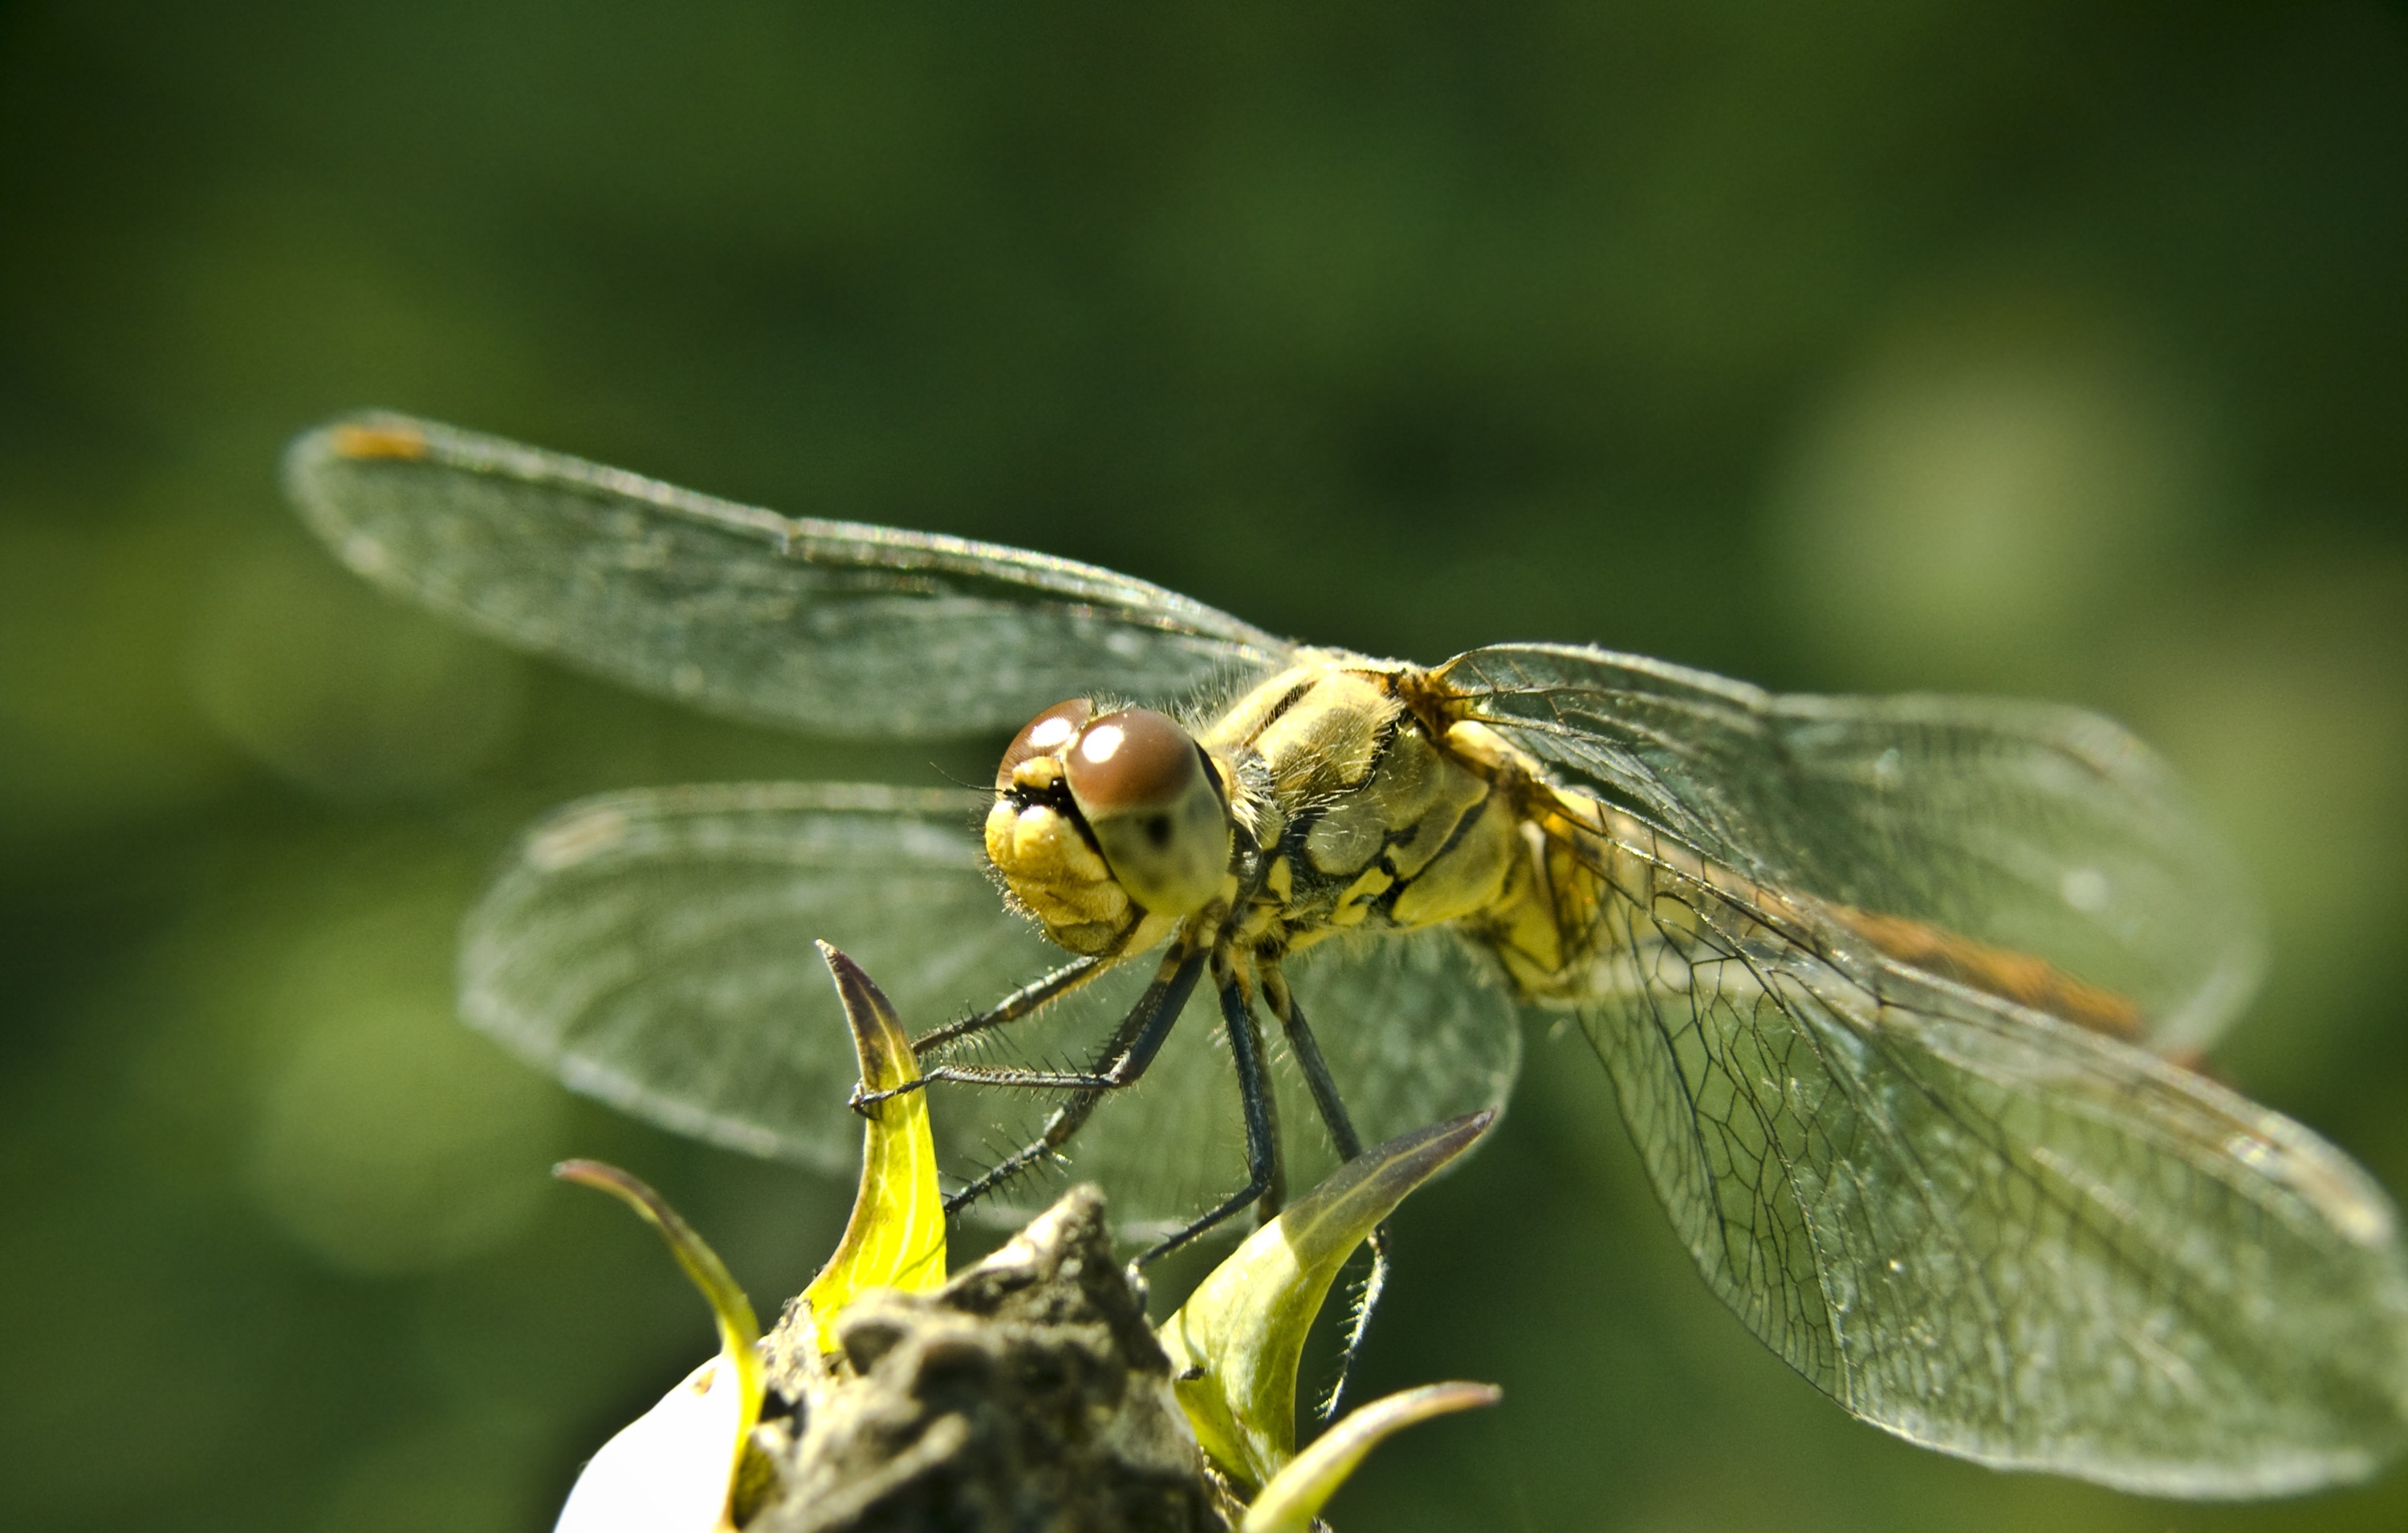
nature, plant, photography, flower, flying, fly, summer, spring, color, insect, macro, natural, garden, close, fauna, invertebrate, close up, focus, dragonfly, up, detail, nectar, macro photography, arthropod, dragonflies and damseflies, membrane winged insect